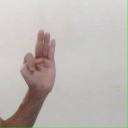
अक्षर: भ